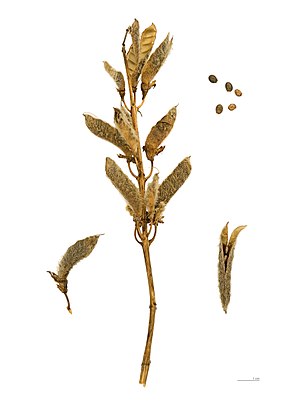
Lupin
Lupinus polyphyllus
Lupin er en planteslægt af urter og små buske. Den er udbredt i Europa, Nord- og Sydamerika og i Nordafrika. Her nævnes kun de arter og hybrider, som ses jævnligt i Danmark.